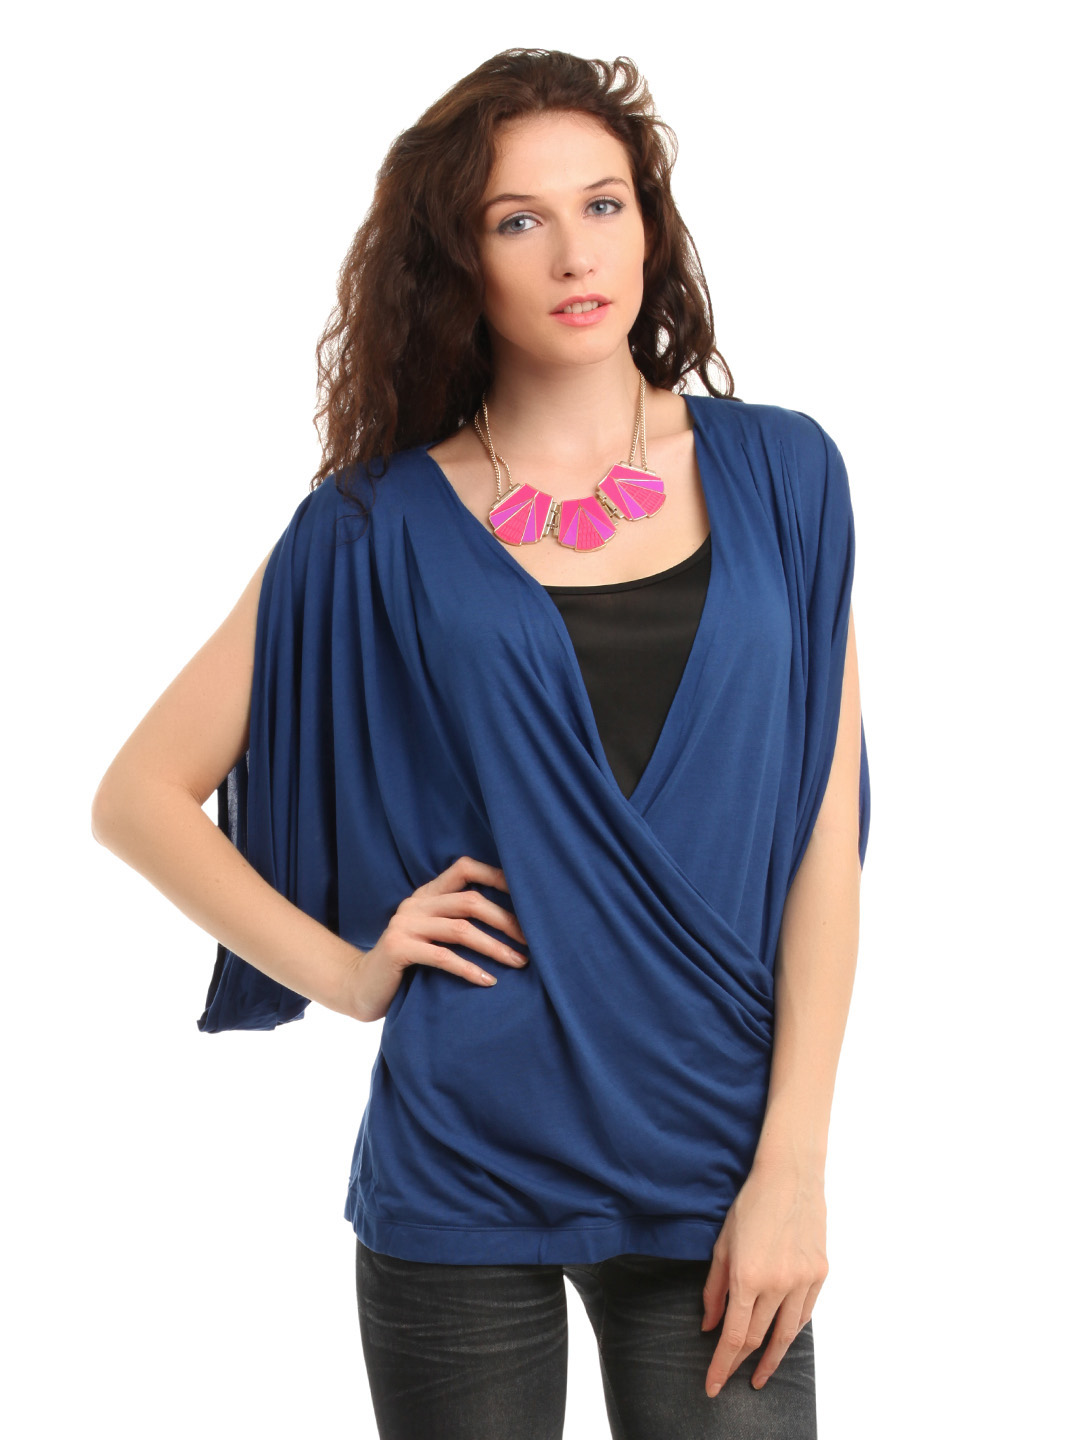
French Connection Women Blue Top
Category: Apparel / Topwear / Tops
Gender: Women
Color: Blue
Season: Summer 2012
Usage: Casual